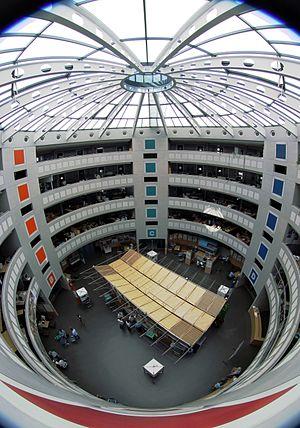
CERN batiment 40